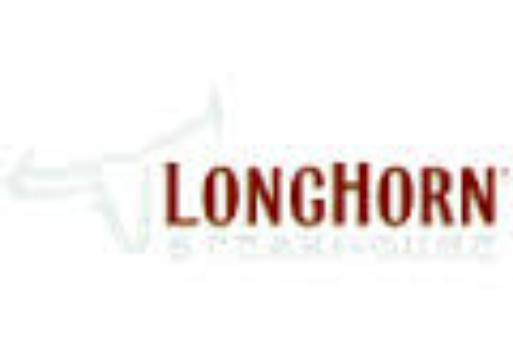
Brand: LongHorn Steakhouse
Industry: Food